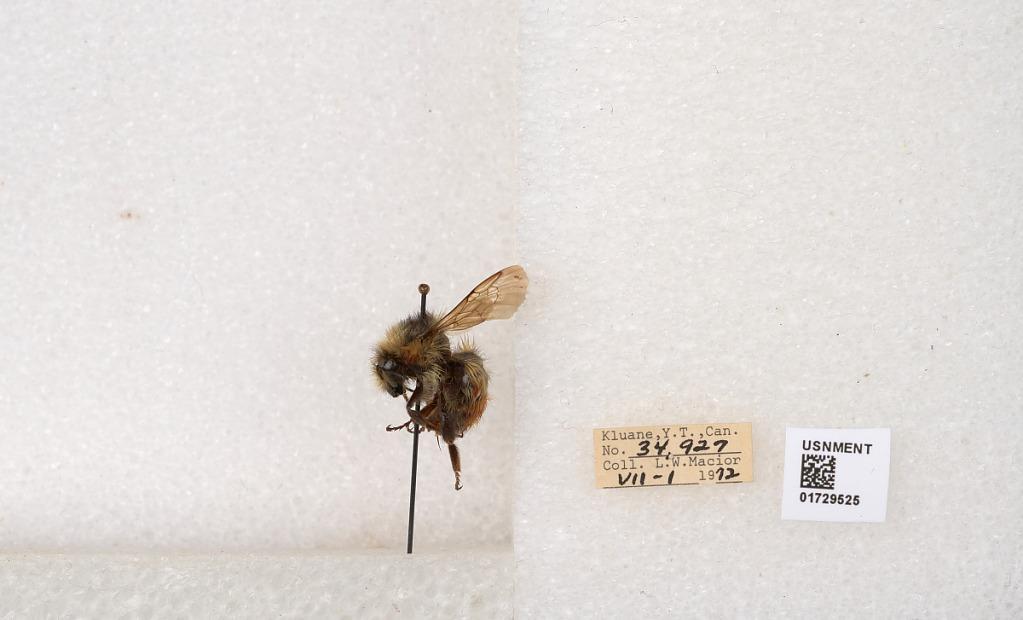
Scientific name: Bombus flavifrons Cresson
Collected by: L. Macior
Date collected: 1972-7-1
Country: Canada
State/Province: Yukon Territory
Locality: Kluane National Park and Reserve
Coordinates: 60.7493, -139.504